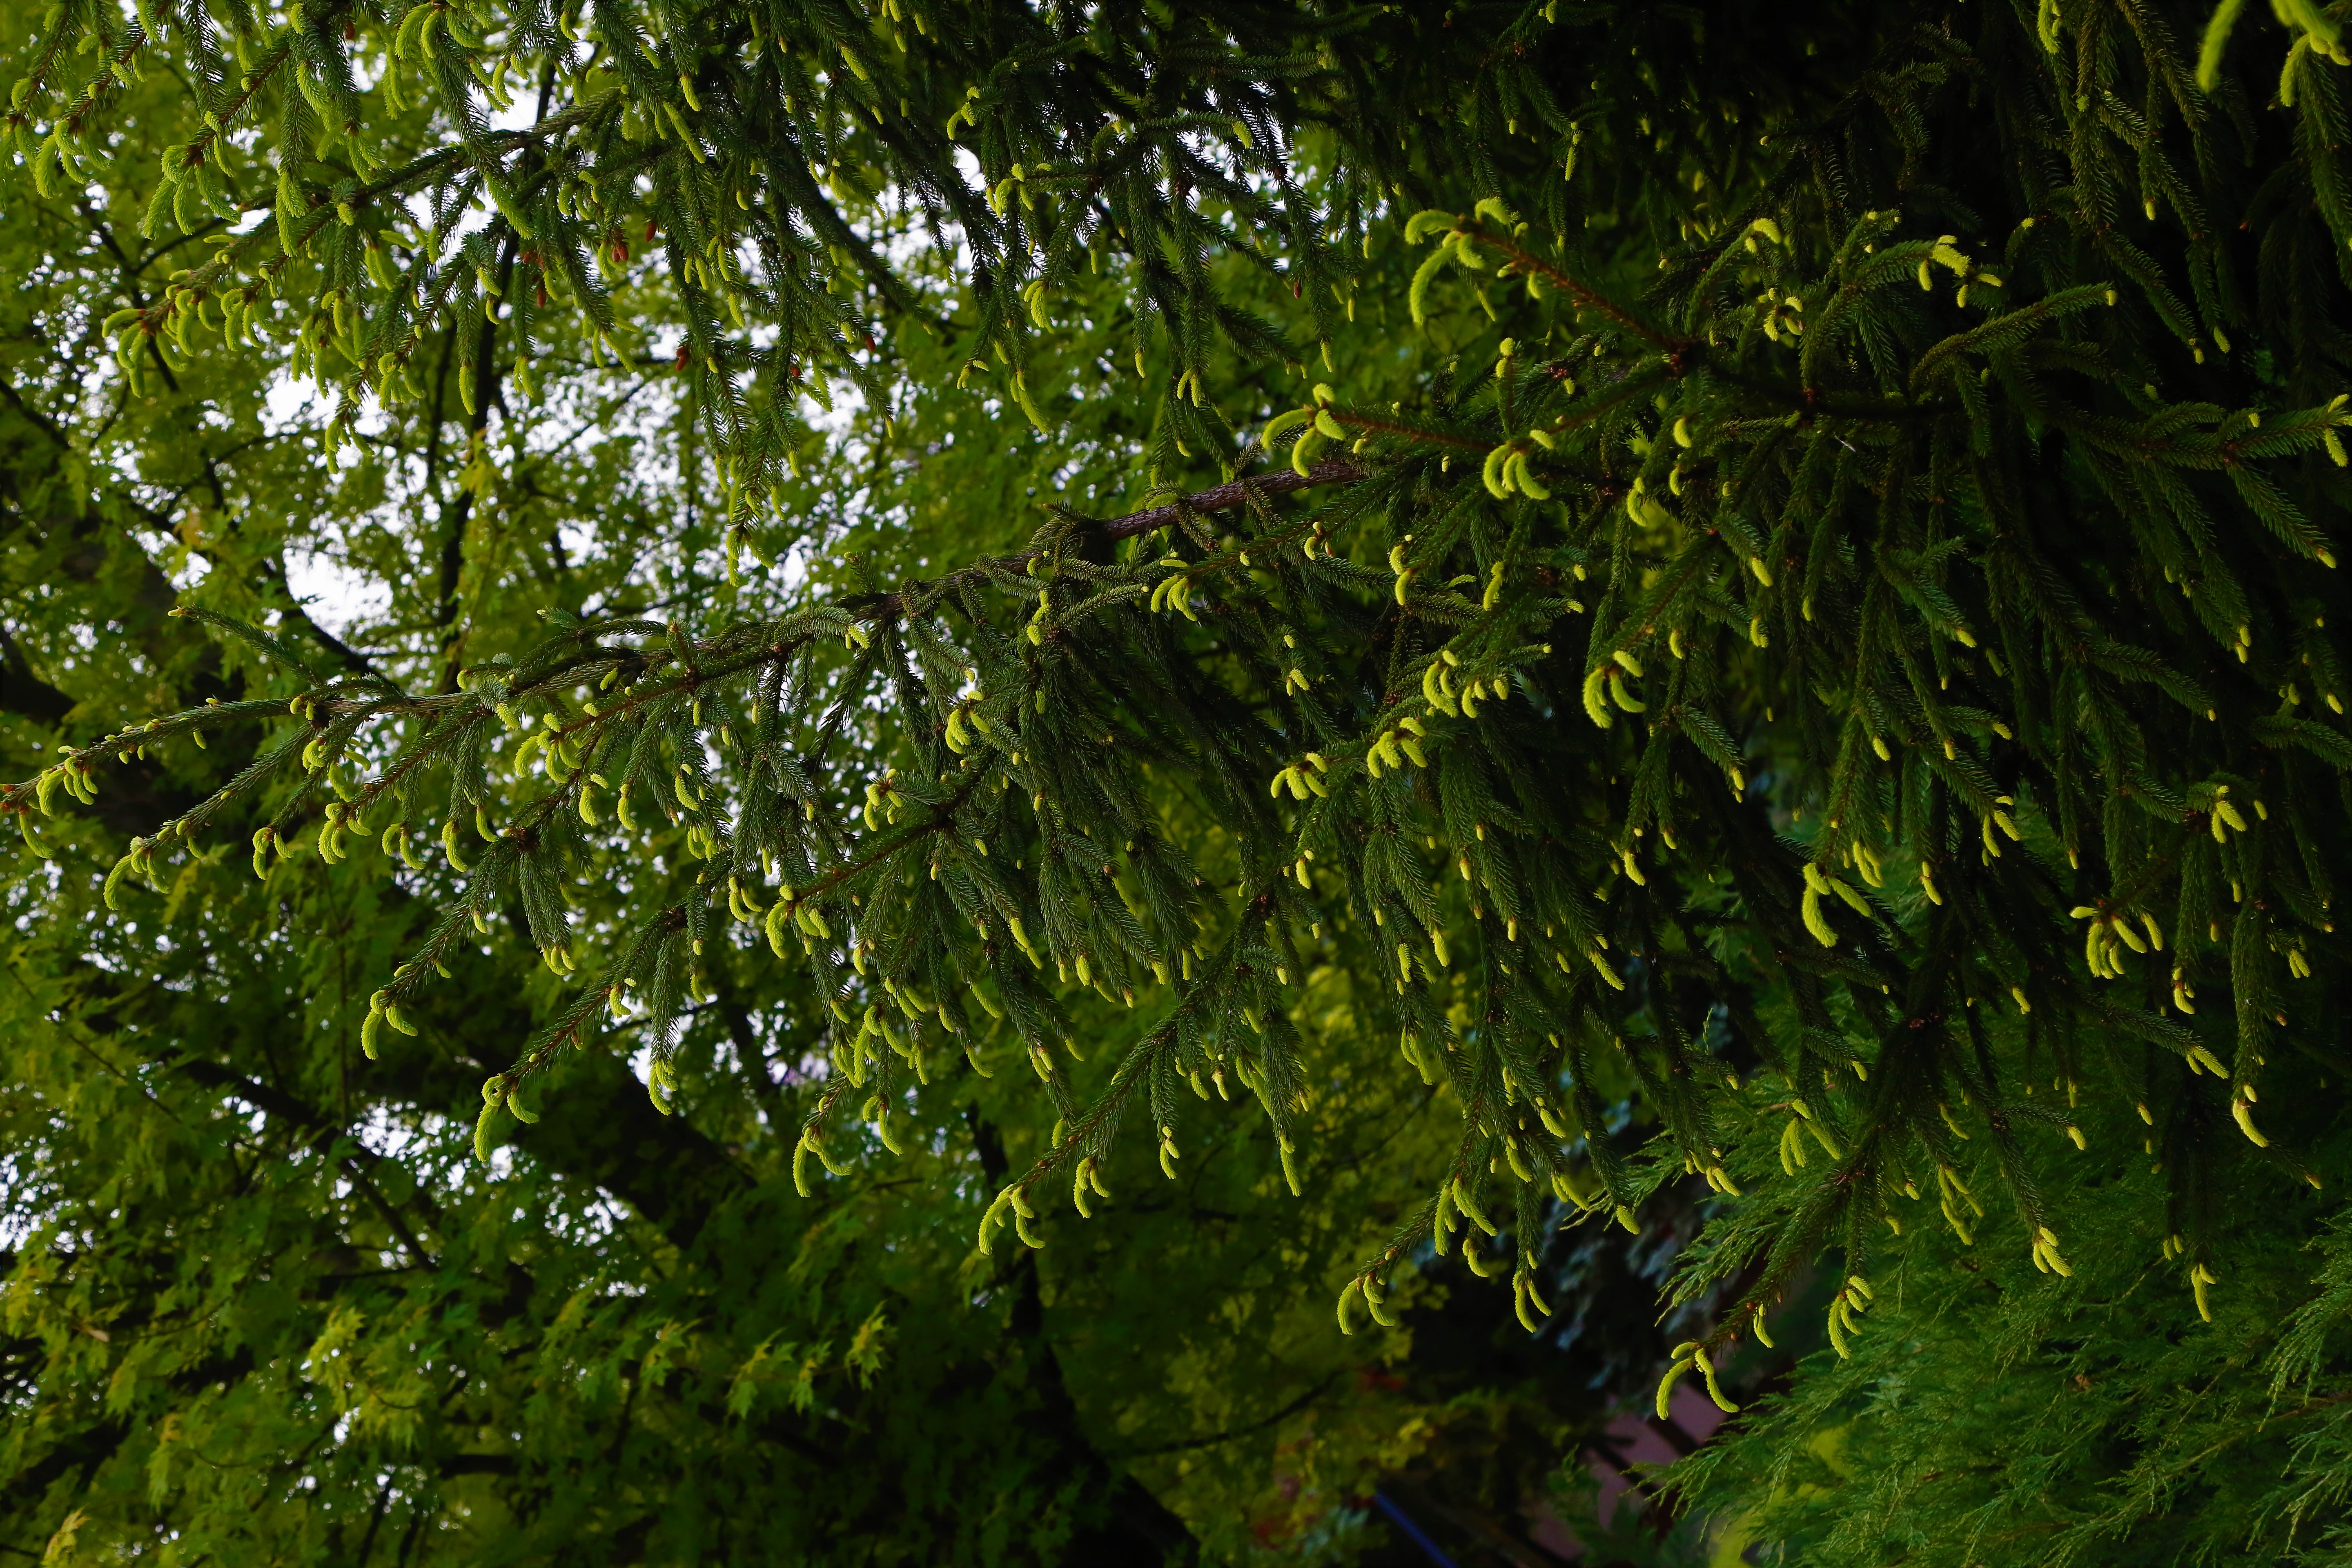
green, tree, spring, colorful, nature, vegetation, leaf, plant, woody plant, botany, jungle, sunlight, branch, forest, organism, terrestrial plant, grass, old growth forest, rainforest, valdivian temperate rain forest, tropical and subtropical coniferous forests, temperate broadleaf and mixed forest